Furcula furcula

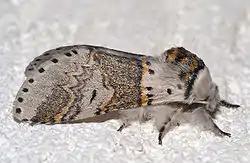
Male

The sallow kitten is grey/white and has a wingspan of 27 to 35 mm. The first part of the wing has a large grey middle band. It differs from the poplar kitten ("Furcula bifida") in its generally smaller size, but more especially in the shape of the black line forming the outer margin of the central band; this is always more or less angled or dentate towards the front margin of the wings, whereas, in the poplar kitten, this portion of the line forms a clean curve.